Giant forest hog

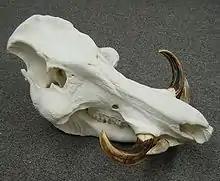
The skull of a male giant forest hog

Giant forest hogs occur in west and central Africa, where they are largely restricted to the Guinean and Congolese forests. They also occur more locally in humid highlands of the Rwenzori Mountains, on the border between Uganda and the Democratic Republic of the Congo, and as far east as Mount Kenya and the Ethiopian Highlands. They are mainly found in forest-grassland mosaics, but can also be seen in wooded savanna and subalpine habitats at altitudes up to . They are unable to cope with low humidity or prolonged exposure to the sun, resulting in their being absent from arid regions and habitats devoid of dense cover.